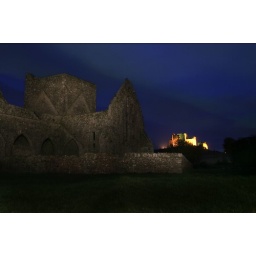
Hore abbey cashel lit with flash lights, with the rock in the back ground